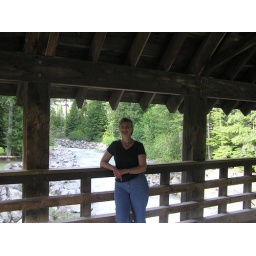
Ann on covered bridge over river